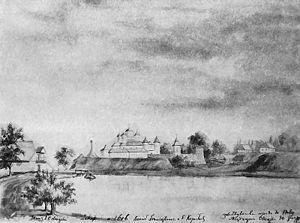
Napoleon Orda, né le 11 février 1807 et mort le 26 avril 1883, est un musicien, pianiste, compositeur et peintre polonais.